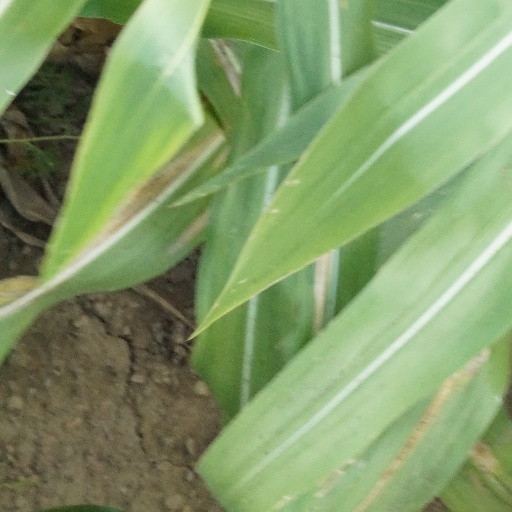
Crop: maize; corn